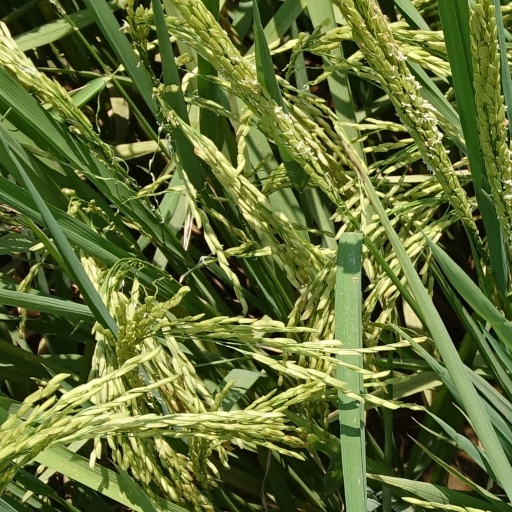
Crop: rice